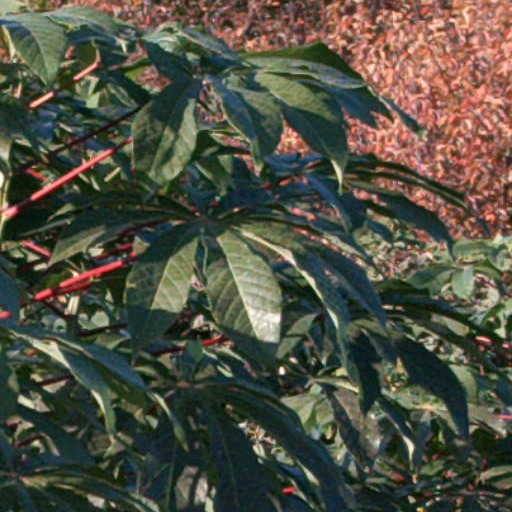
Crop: cassava